Hanns von Gumppenberg

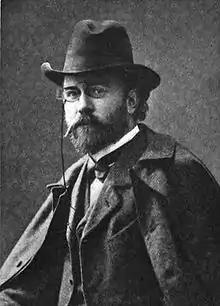

Hanns Theodor Wilhelm Freiherr von Gumppenberg (4 December 1866 – 29 March 1928) was a German poet, translator, cabaret artist and theatre critic. He used the pseudonyms Jodok and Professor Immanuel Tiefbohrer.